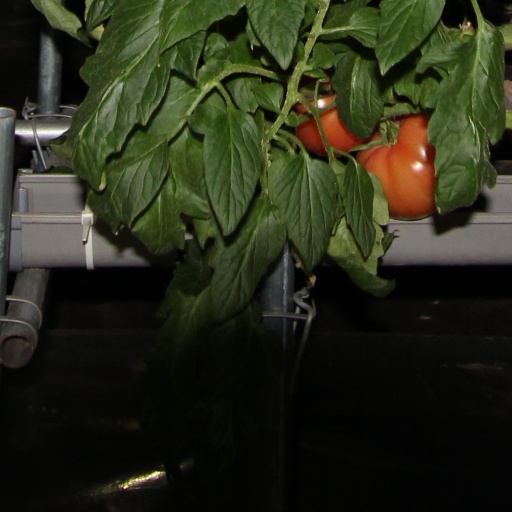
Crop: tomato